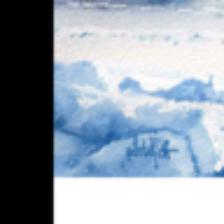
Label: NonHuman